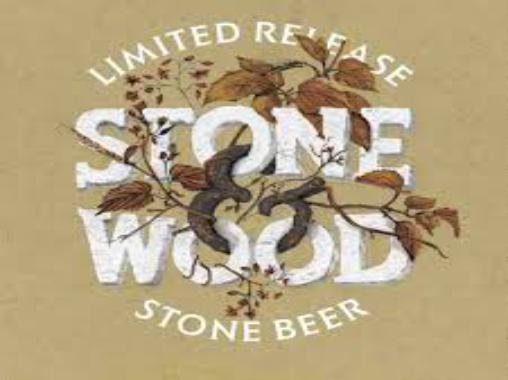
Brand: Beers of Stone
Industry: Food